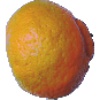
Label: Mandarine 1